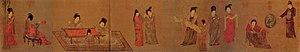
Zhou Fang ou Chou Fang ou Tcheou Fang, surnom: Zhonglong et Jingyuan est un peintre chinois des VIIIᵉ – IXᵉ siècles originaire de Changan.